Malaya Sadovaya Street

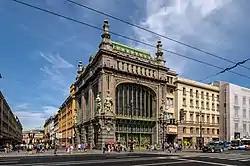
Elisseevskiy Store

The Demidov House was built in the 18th century at the corner of Malaya Sadovaya Street and Nevsky Prospect (3 Malaya Sadovaya/54 Nevsky Prospect). In the 19th century, the house underwent two major renovations. The first was in 1841 to a design by . Later, the architect Pavel Suzor designed a major reconstruction with new facades, which was undertaken in 1882–1883.